Bonifika Stadium

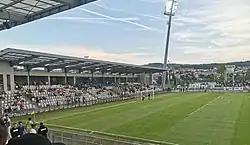
Bonifika in 2019

Bonifika Stadium is a multi-purpose stadium in Koper, Slovenia. It is used mostly for football matches and is the home ground of FC Koper. The stadium is part of Bonifika sports complex, together with a smaller athletics stadium, indoor hall and an indoor swimming pool. The stadium was built in 1948 and got its name from the city area where it is situated. In 2010 the stadium underwent a major reconstruction and its current capacity is 4,047 seats.